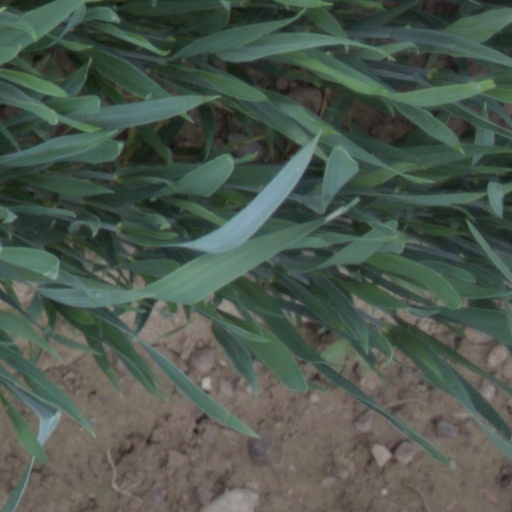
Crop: wheat